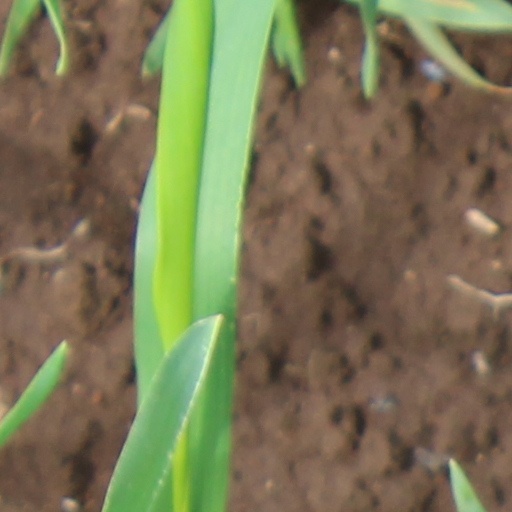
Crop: wheat